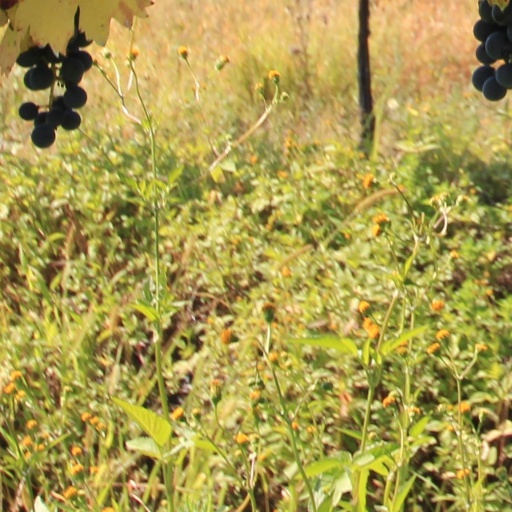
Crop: grape